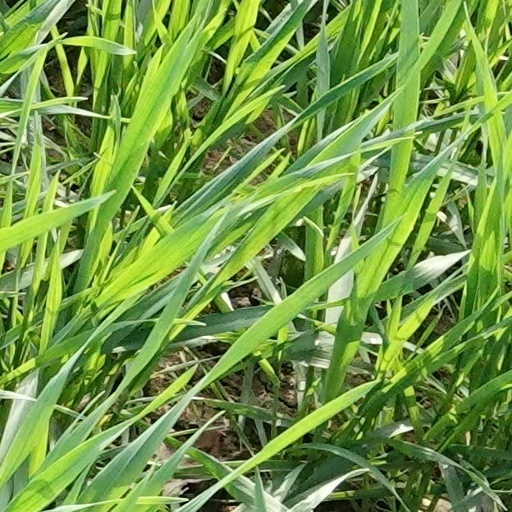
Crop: wheat